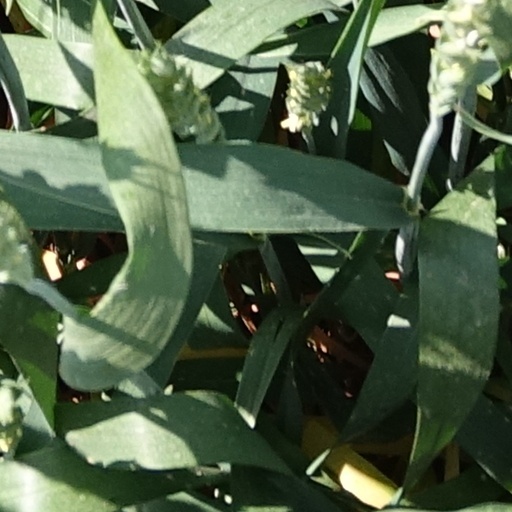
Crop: wheat